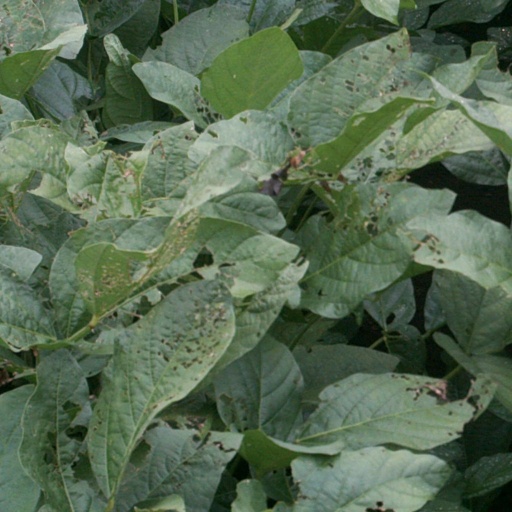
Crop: soybean